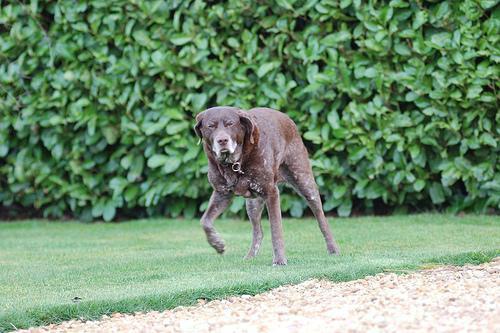
German_short-haired_pointer